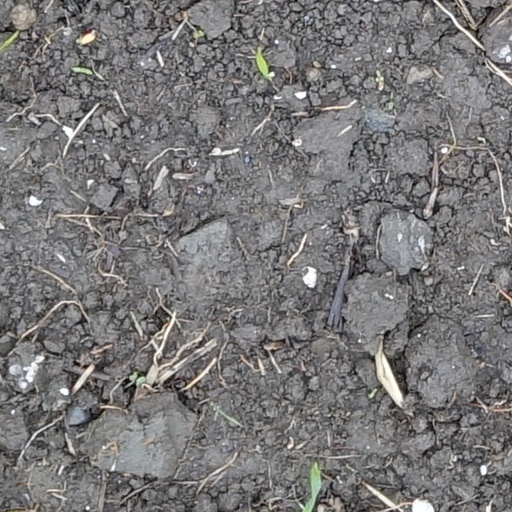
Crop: wheat